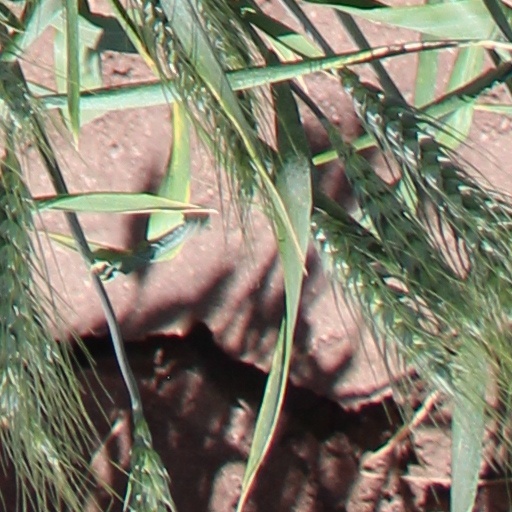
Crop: wheat